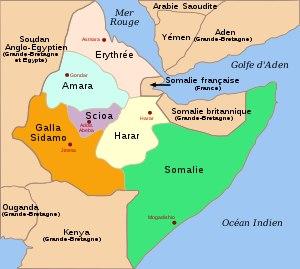
La seconde guerre italo-éthiopienne ou campagne d'Abyssinie est un conflit opposant l'Italie fasciste de Benito Mussolini à l'Empire d'Éthiopie de Haïlé Sélassié Iᵉʳ du 3 octobre 1935 au 9 mai 1936. Elle constitue la seconde tentative de l'Italie de s'emparer du pays après la victoire éthiopienne d'Adoua de 1896 lors de la première tentative italienne, victoire non seulement militaire mais aussi politique et diplomatique puisqu'elle avait garanti à cet État africain son indépendance et sa reconnaissance internationale. L'Éthiopie et l'Italie appartiennent à la Société des Nations, qui selon sa charte a pour mission d'assurer la prévention des guerres au travers du principe de sécurité collective.
L’Érythrée, en forme longue l’État d'Érythrée est un pays de la corne de l'Afrique, indépendant de l'Éthiopie depuis 1993.
Rodolfo Graziani est un général et homme politique italien. Il a servi dans l'armée royale italienne avant et pendant la Seconde Guerre mondiale.